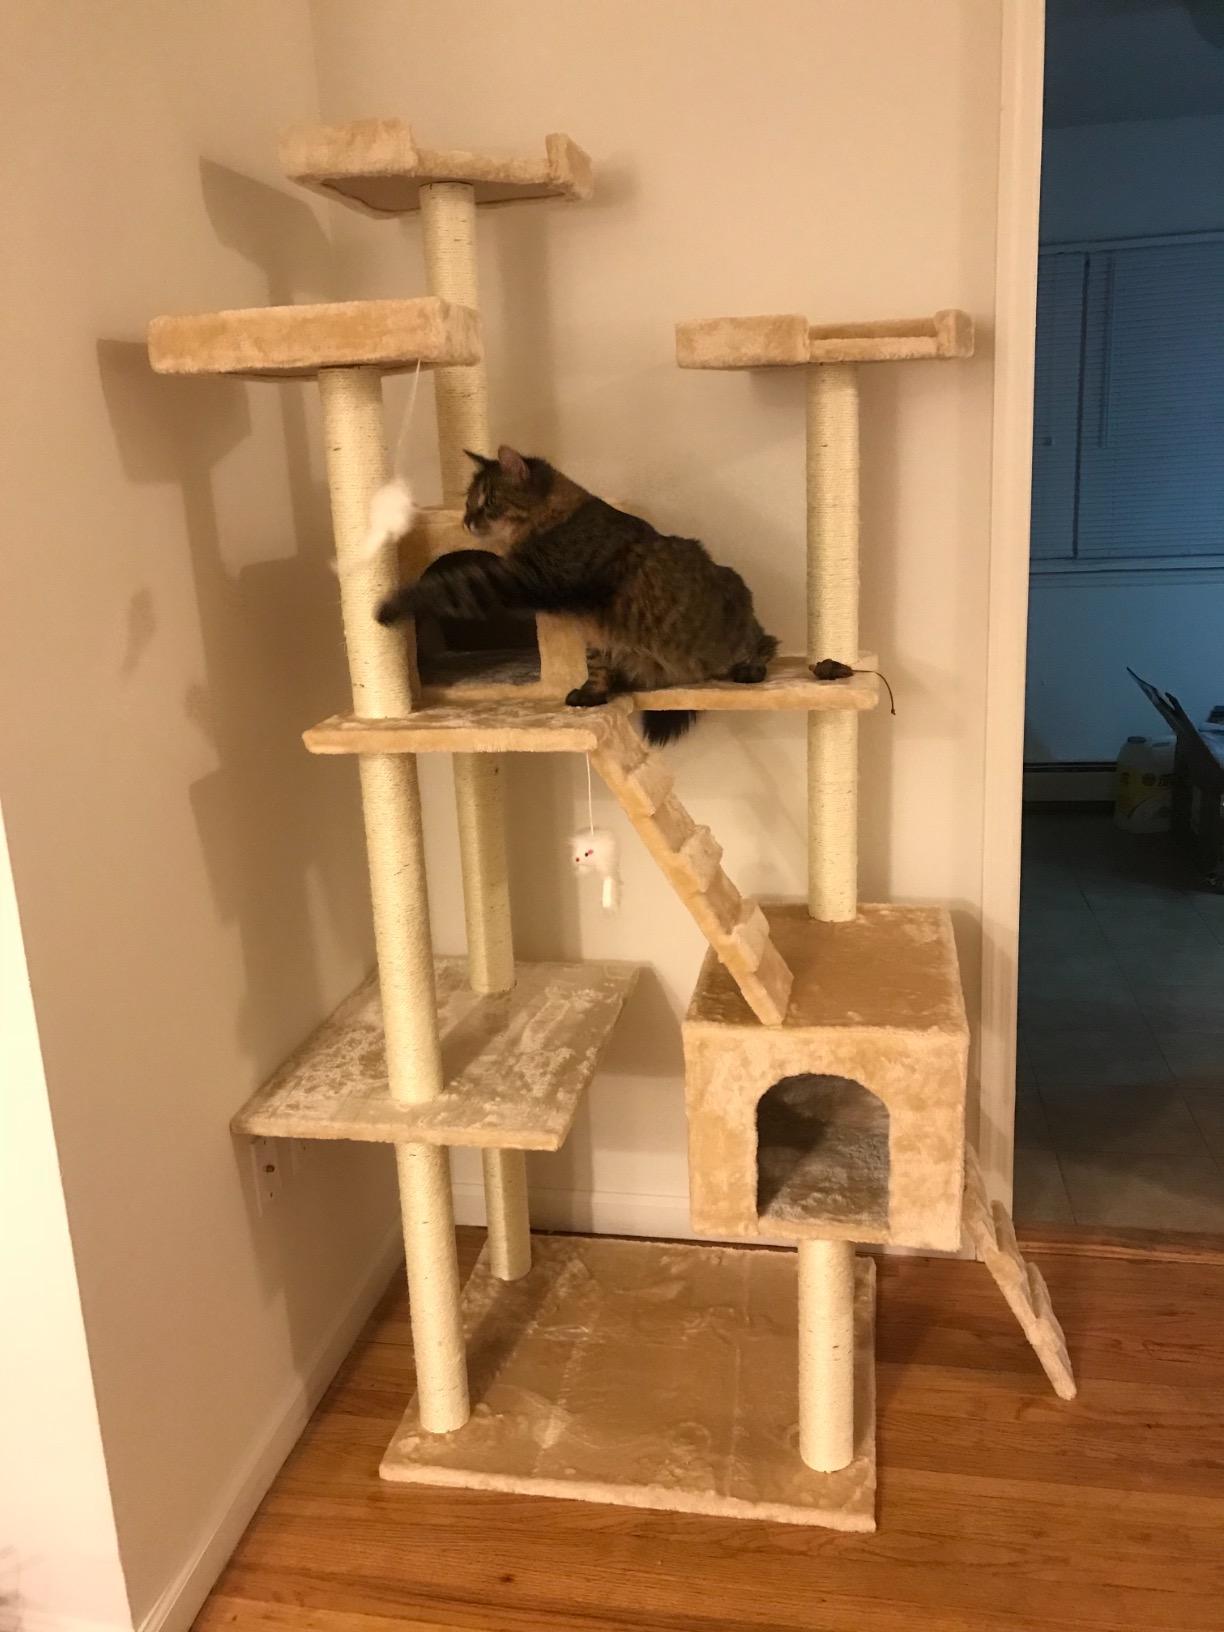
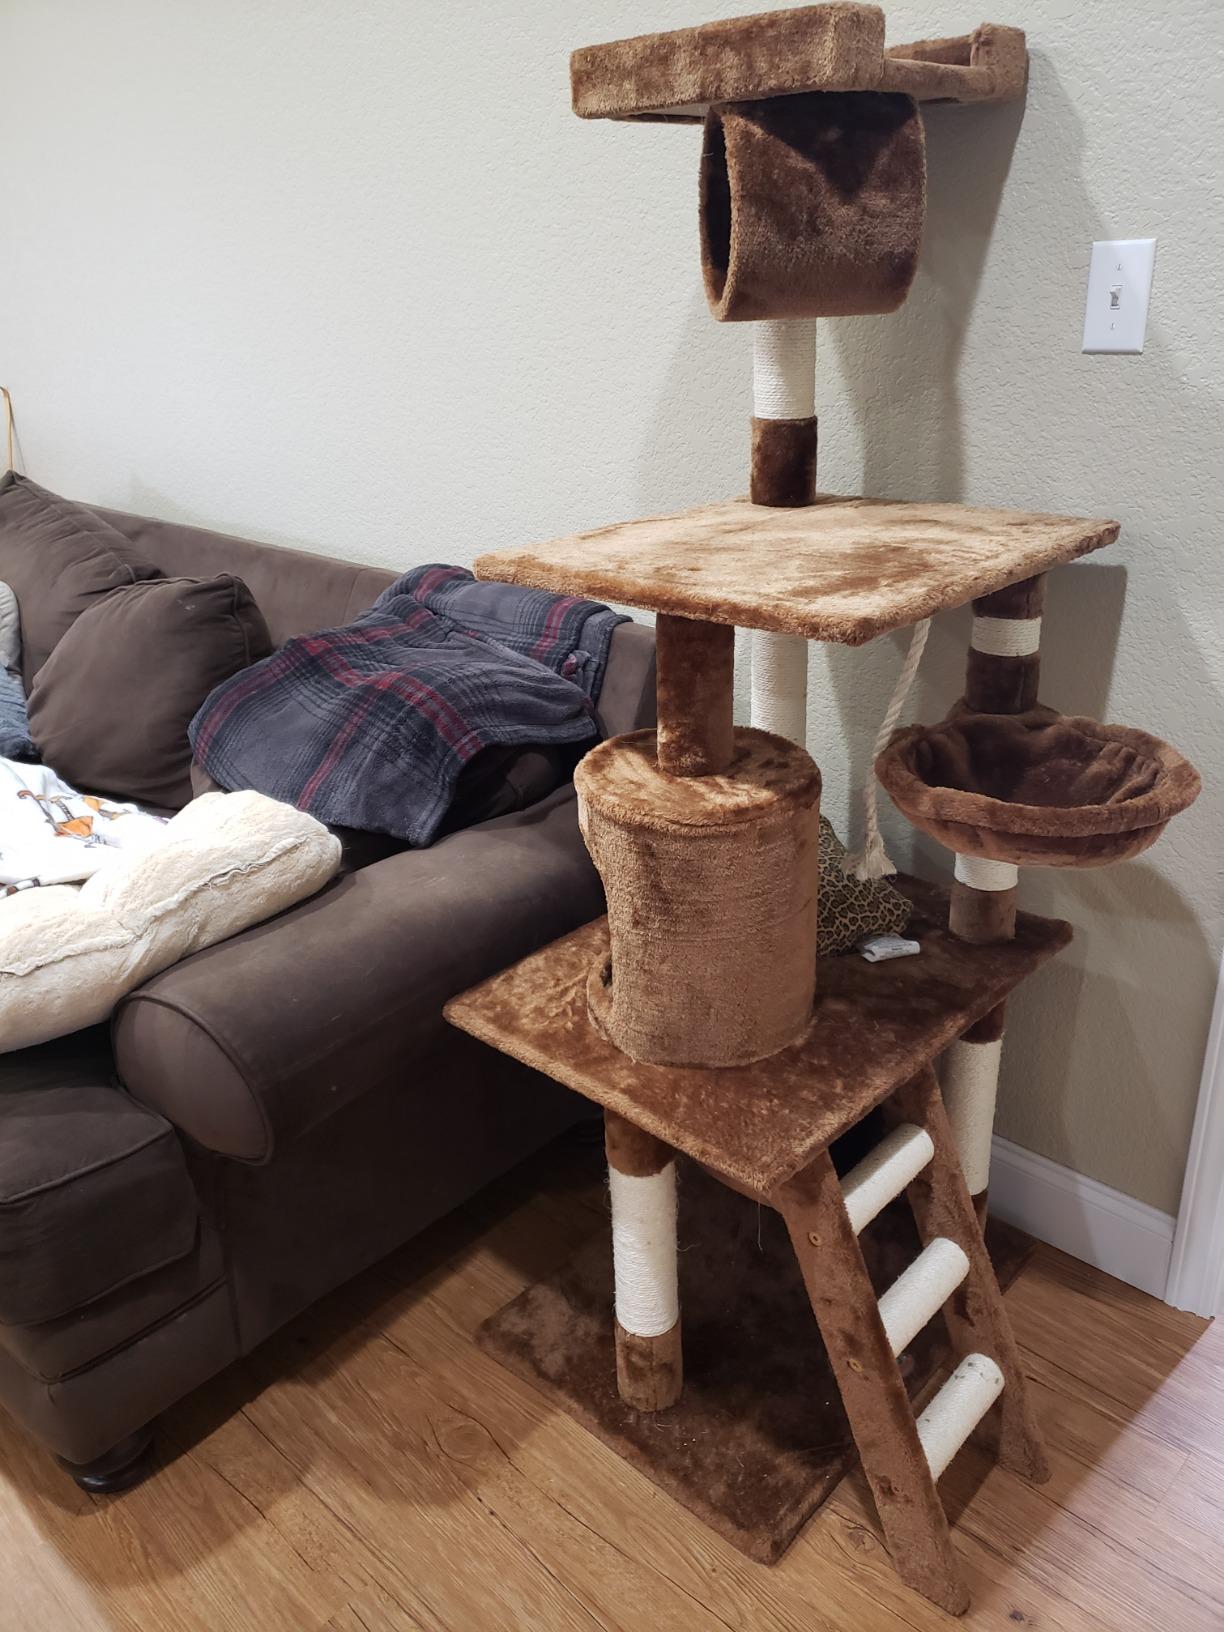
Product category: items_cat tree
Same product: no